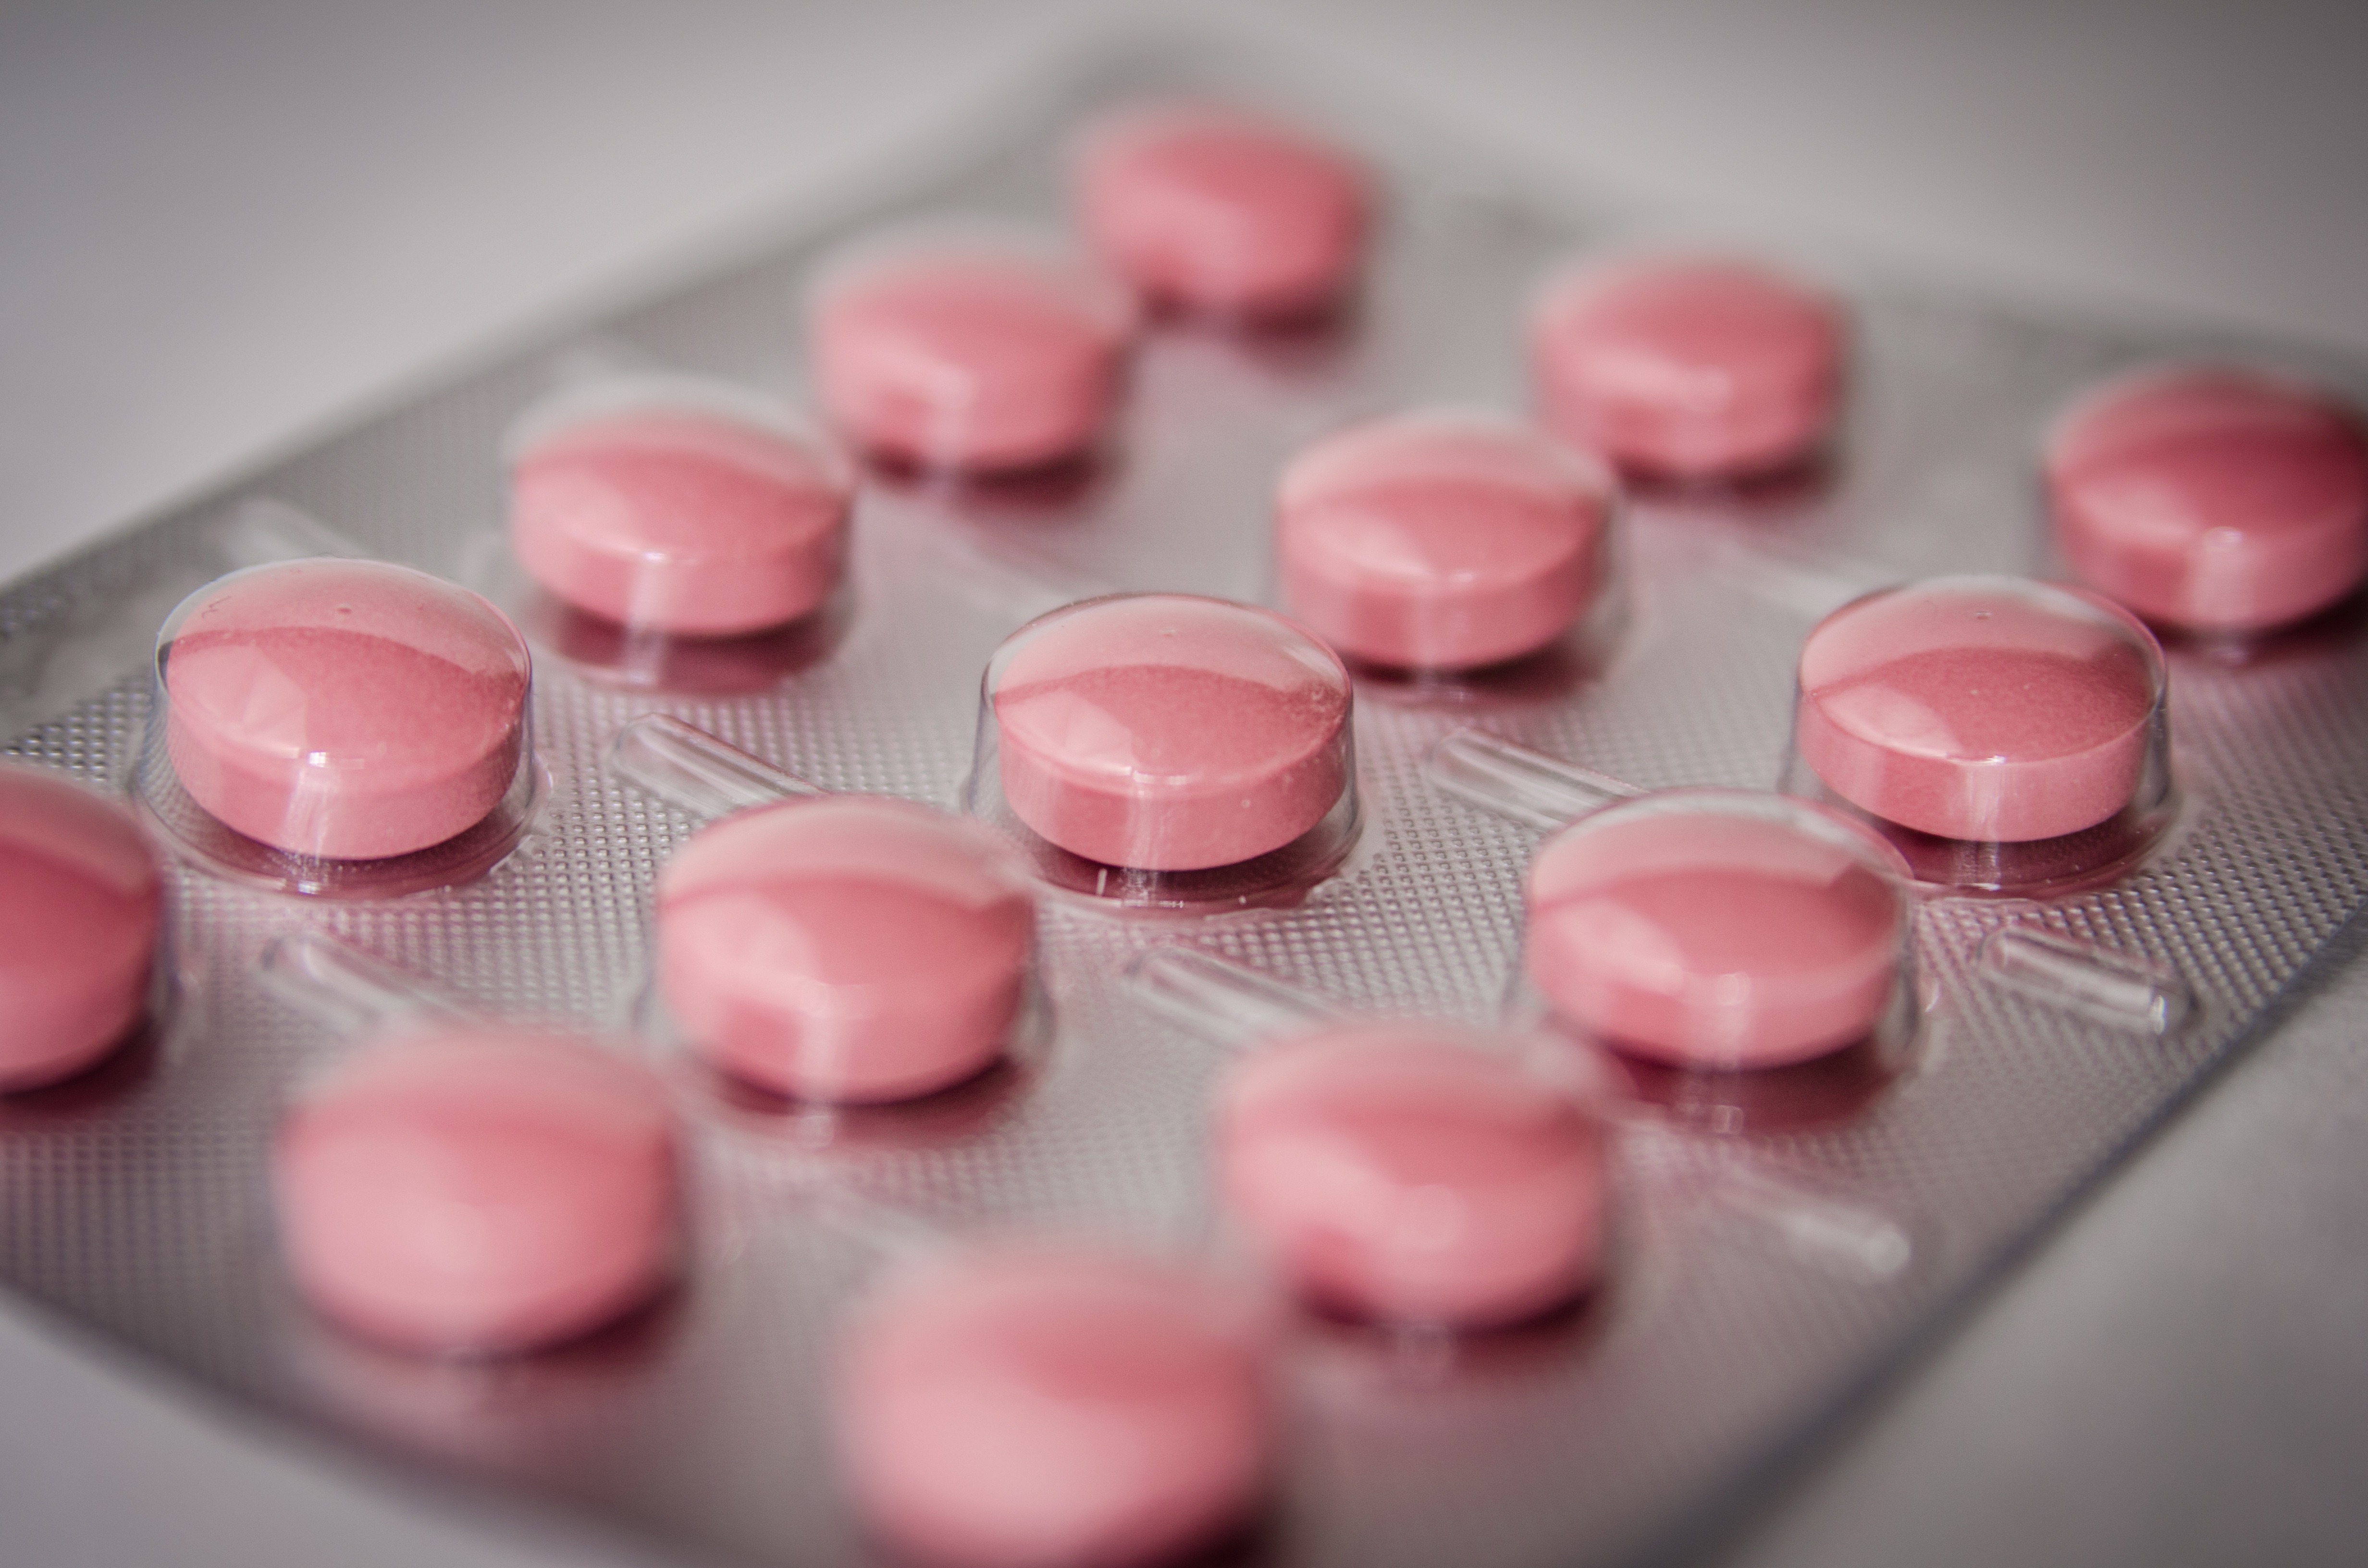
petal, finger, food, medicine, pink, baking, macaroon, dessert, lip, close up, icing, pharmacy, fondant, sweetness, tablets, medical, medications, cure, treat yourself, get sick, the disease